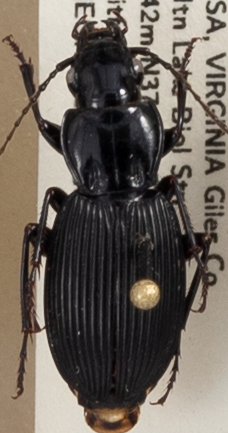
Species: Pterostichus lachrymosus
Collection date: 2018-09-11
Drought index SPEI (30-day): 0.396
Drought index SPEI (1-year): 0.828
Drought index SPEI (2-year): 0.988